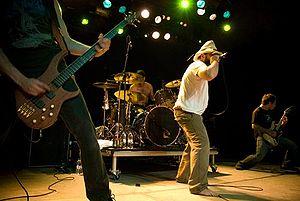
Brutal Truth est un groupe de grindcore et deathgrind américain, originaire de Rochester, à New York. Formé en 1990, il est l'un des grands nom du grindcore, aux côtés de Napalm Death et Carcass. Leurs chansons ont plutôt des connotations sociales, politiques et environnementales revendicatives comme souvent dans le grindcore.